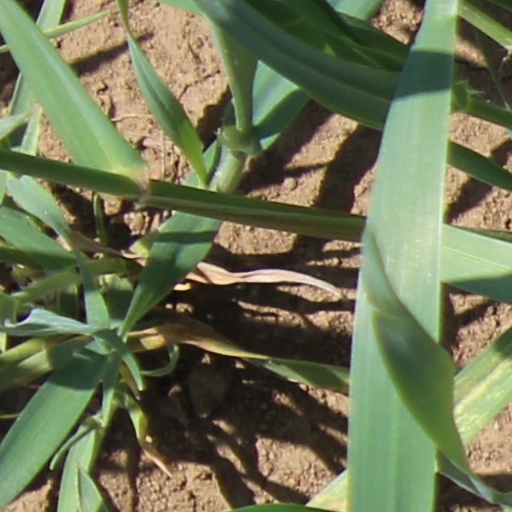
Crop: wheat